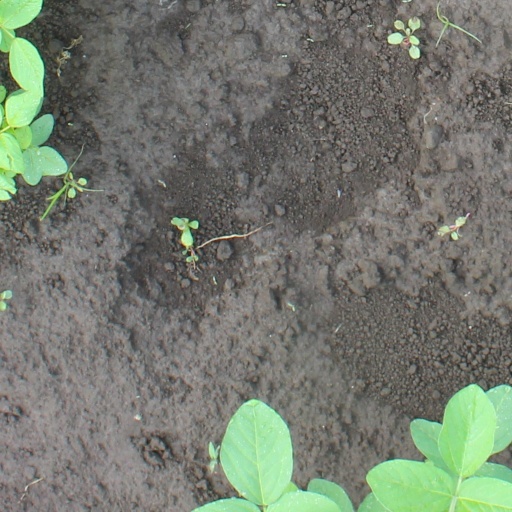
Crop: soybean